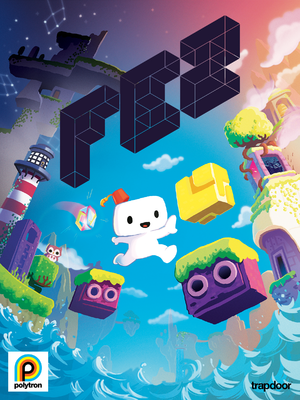
Fez est un jeu vidéo de plates-formes et de réflexion développé par le studio indépendant montréalais Polytron Corporation, sorti le 13 avril 2012 sur Xbox 360, le 1ᵉʳ mai 2013 sur Windows, le 11 septembre 2013 sur GNU/Linux et MacOS X, le 26 mars 2014 sur les consoles PlayStation. Le jeu s'est vendu à un million d'exemplaires le 9 décembre 2013. À l'Independent Games Festival, le jeu a remporté le prix Excellence in Visual Art en 2008, a été nommé pour Design innovation la même année et a remporté le grand prix en 2012.